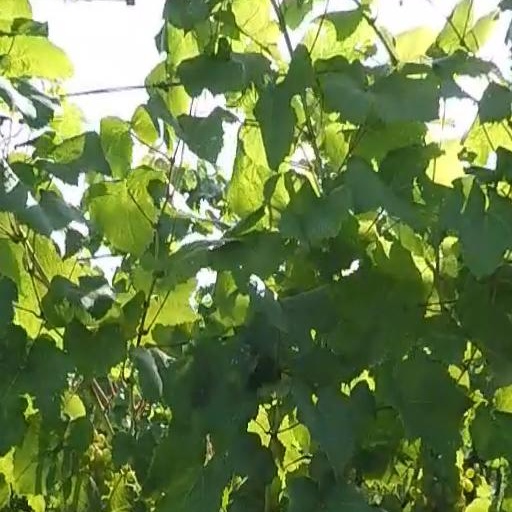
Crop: grape